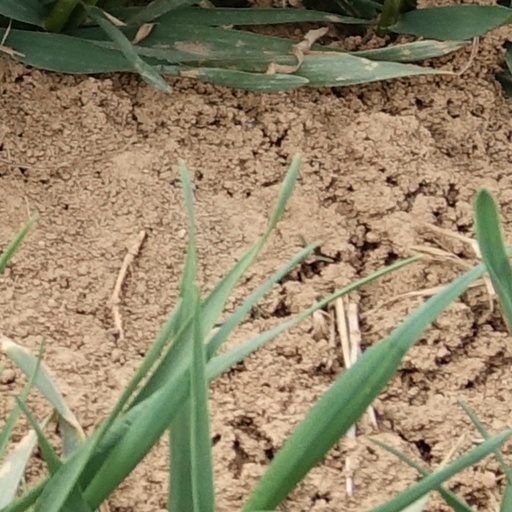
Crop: wheat